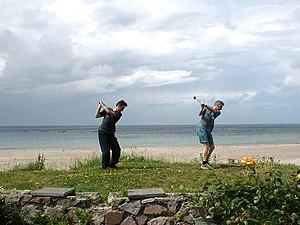
Le bashing est un emprunt lexical à l'anglais utilisé pour décrire le « jeu » ou la forme de défoulement qui consiste à dénigrer collectivement une personne ou un sujet. Lorsque le bashing se déroule sur la place publique, il s'apparente parfois à un « lynchage médiatique ». Le développement d'Internet et des réseaux sociaux a offert au bashing un nouveau champ d'action, en permettant à beaucoup plus de monde de participer dans l'anonymat à cette activité collective.